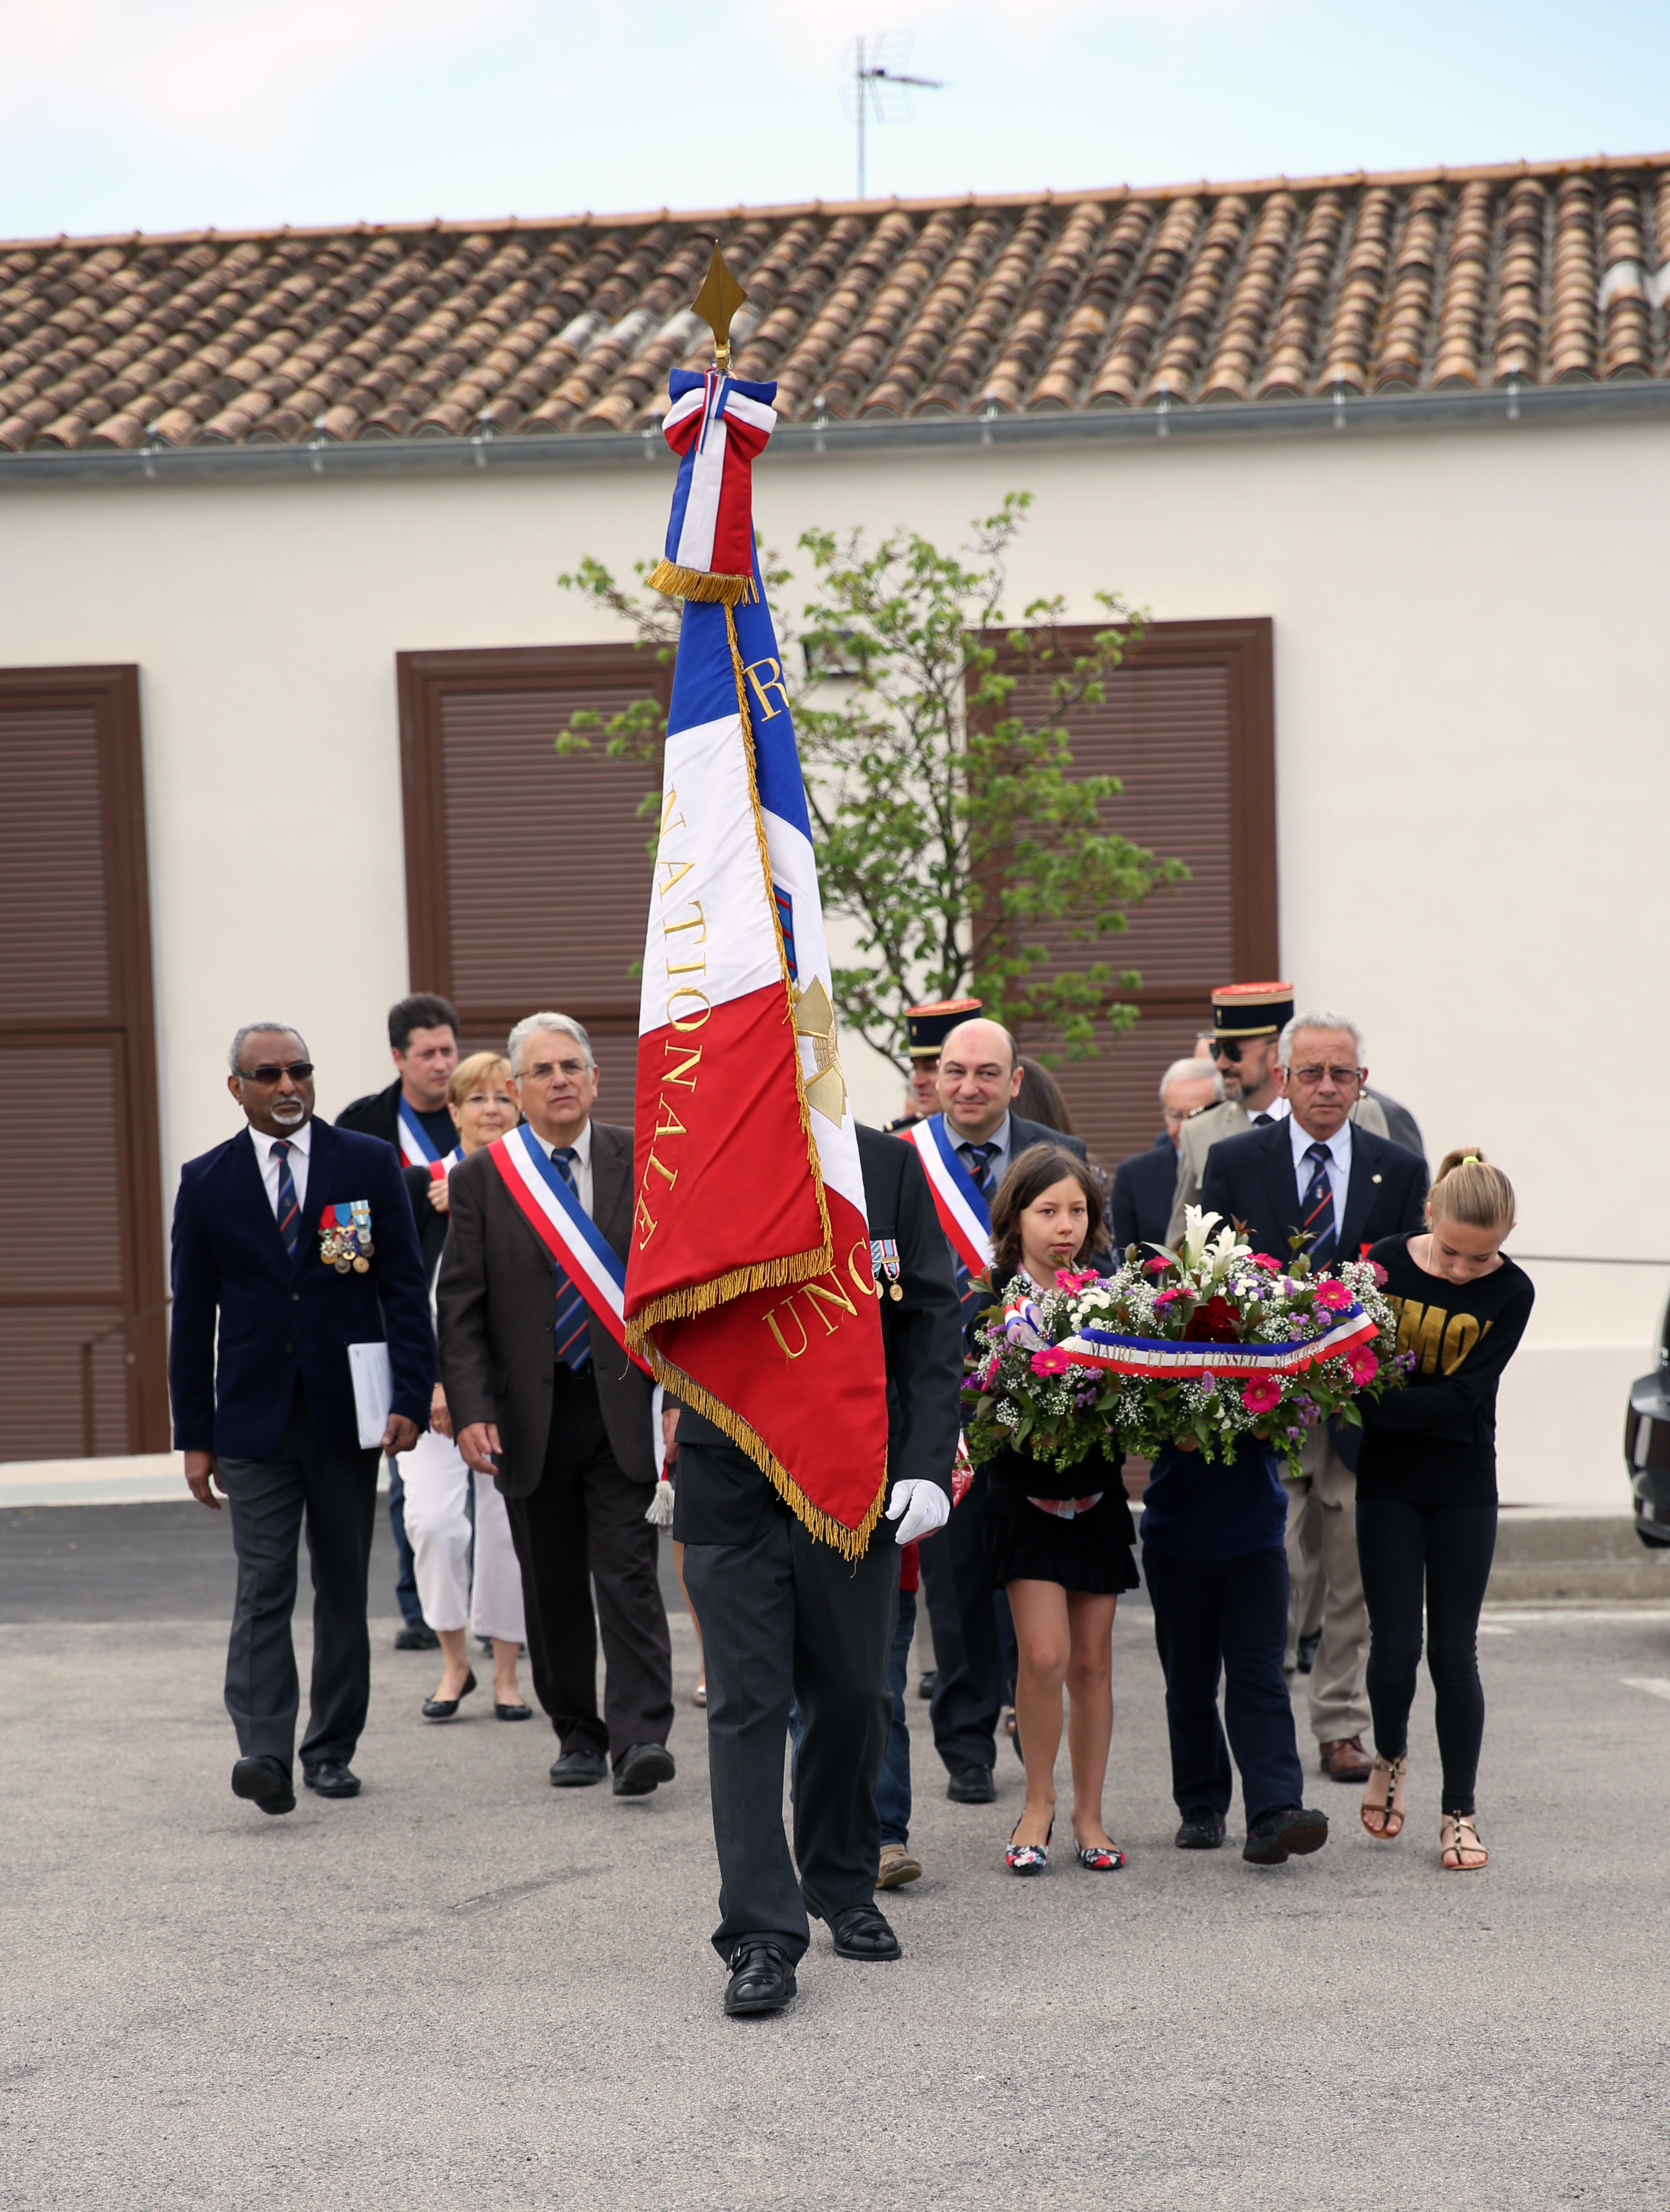
people, france, europe, canon, festival, commmoration, crmonie, ancienscombattants, souvenir, frankrijk, frankreich, lus, patriotisme, militaires, patrie, heimat, cortge